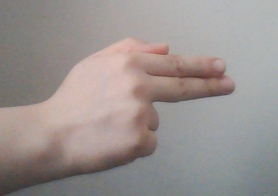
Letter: ghain